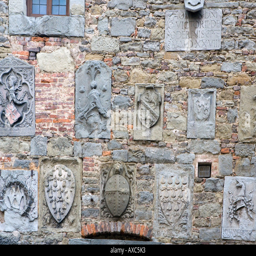
plaques and coats of arms on a building